Michał Węsławski

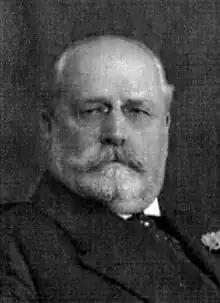
Michał Węsławski, c. 1914.

In the elections held in November 1913, 1,360 people were able to take part. The number of councilors was increased to 80, of whom seven were Jews by nomination. Among the elected councilors were 59 Poles, 11 Russians, two Lithuanians and one Karaite. Among others, Witold Węsławski became a councilor. Michał Węsławski received the highest number of 506 votes. February 1914 saw the election of the city's mayor. Michal Węsławski won by a ratio of 71 votes to 6. In March 1914, the Interior Ministry approved a loan of 468,000 rubles for the construction of the city theater. In the summer, a loan of 4.05 million rubles was approved for the construction of an electric tramway.